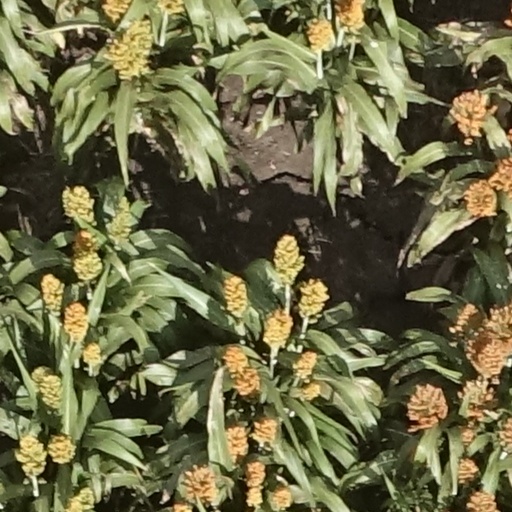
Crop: sorghum